Christchurch Town Hall

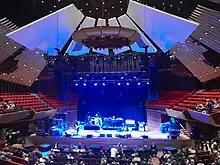
Interior of the main auditorium of the Christchurch town hall (March 2023)

The Christchurch Town Hall of the Performing Arts was designed for the presentation of a wide range of activities including orchestral concerts and recitals, opera, ballet and dramatic productions, musical comedy, variety, folk, rock and jazz concerts, conventions and conferences. It was designed by Sir Miles Warren and Maurice Mahoney of Warren and Mahoney Architects with acoustic assistance from Professor Harold Marshall. Lyall Holmes of Holmes Consulting advised on the building's engineering.